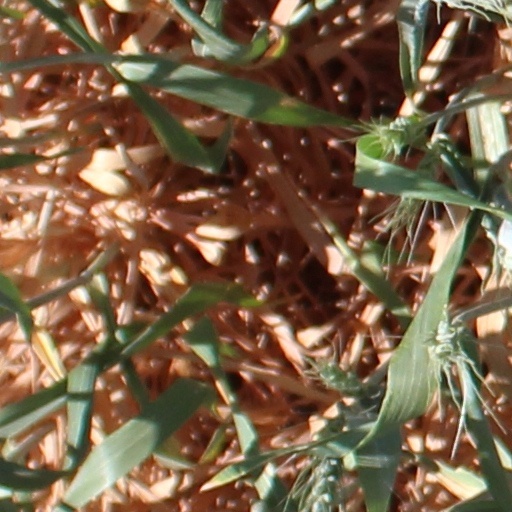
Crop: wheat